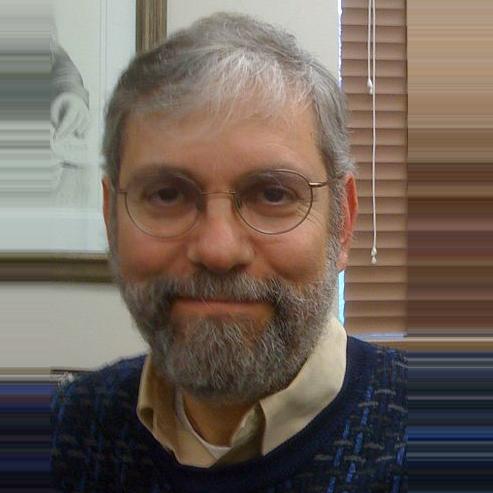
Age: 55